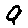
Label: 9